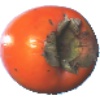
Label: Kaki 1